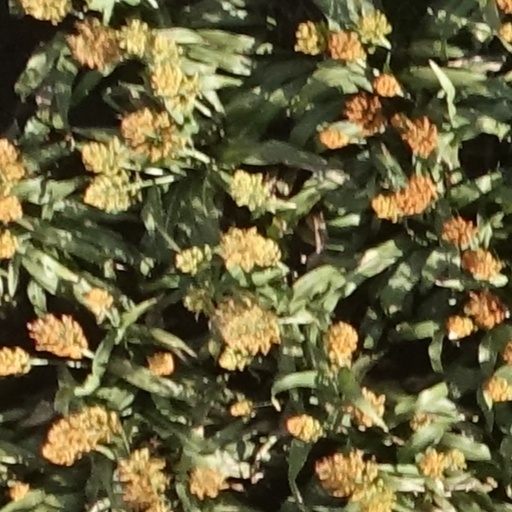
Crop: sorghum